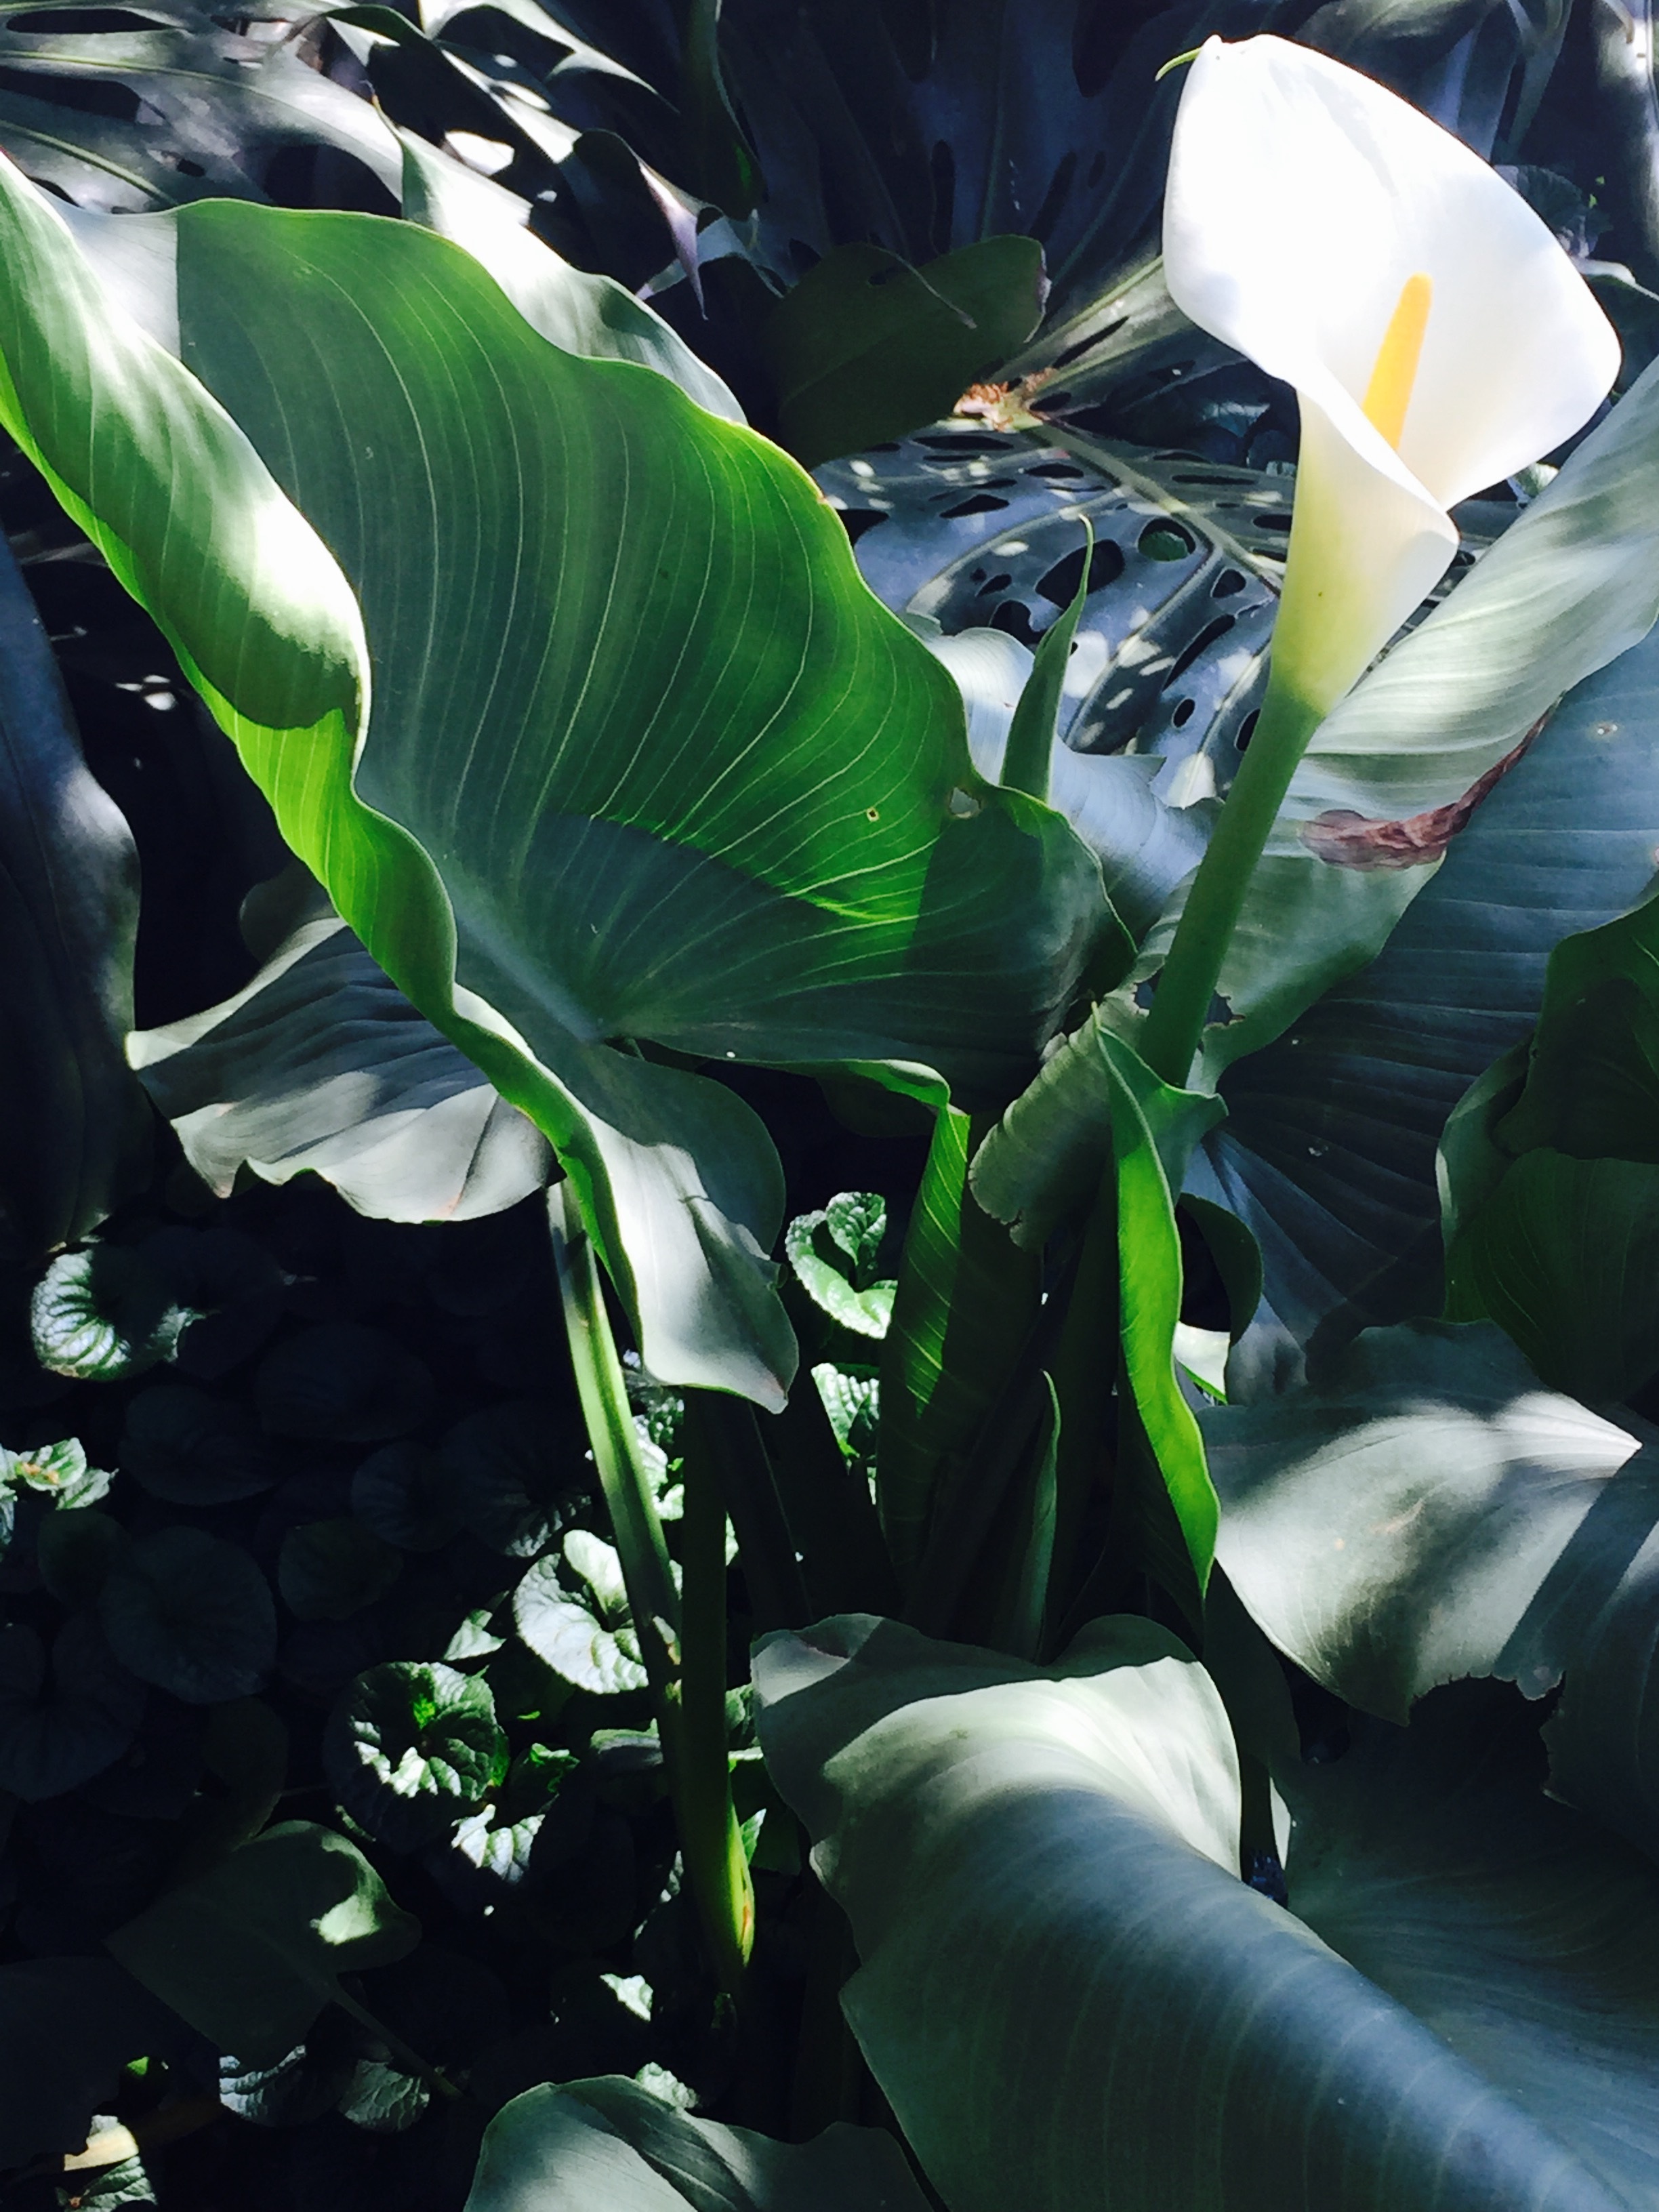
nature, plant, leaf, flower, floral, spring, green, natural, botany, garden, flora, botanical, white flower, beauty, lily, tropics, arum, south africa, flowering plant, land plant